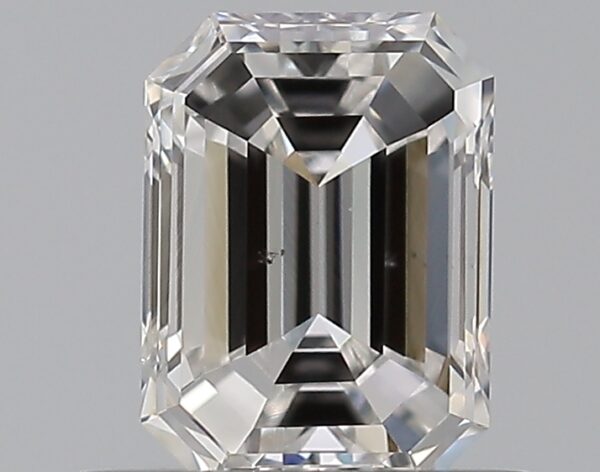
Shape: emerald
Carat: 0.51
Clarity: VS2
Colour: F
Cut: VG
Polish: VG
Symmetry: GD
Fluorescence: N
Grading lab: GIA
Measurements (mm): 5.53 x 4.02 x 2.62